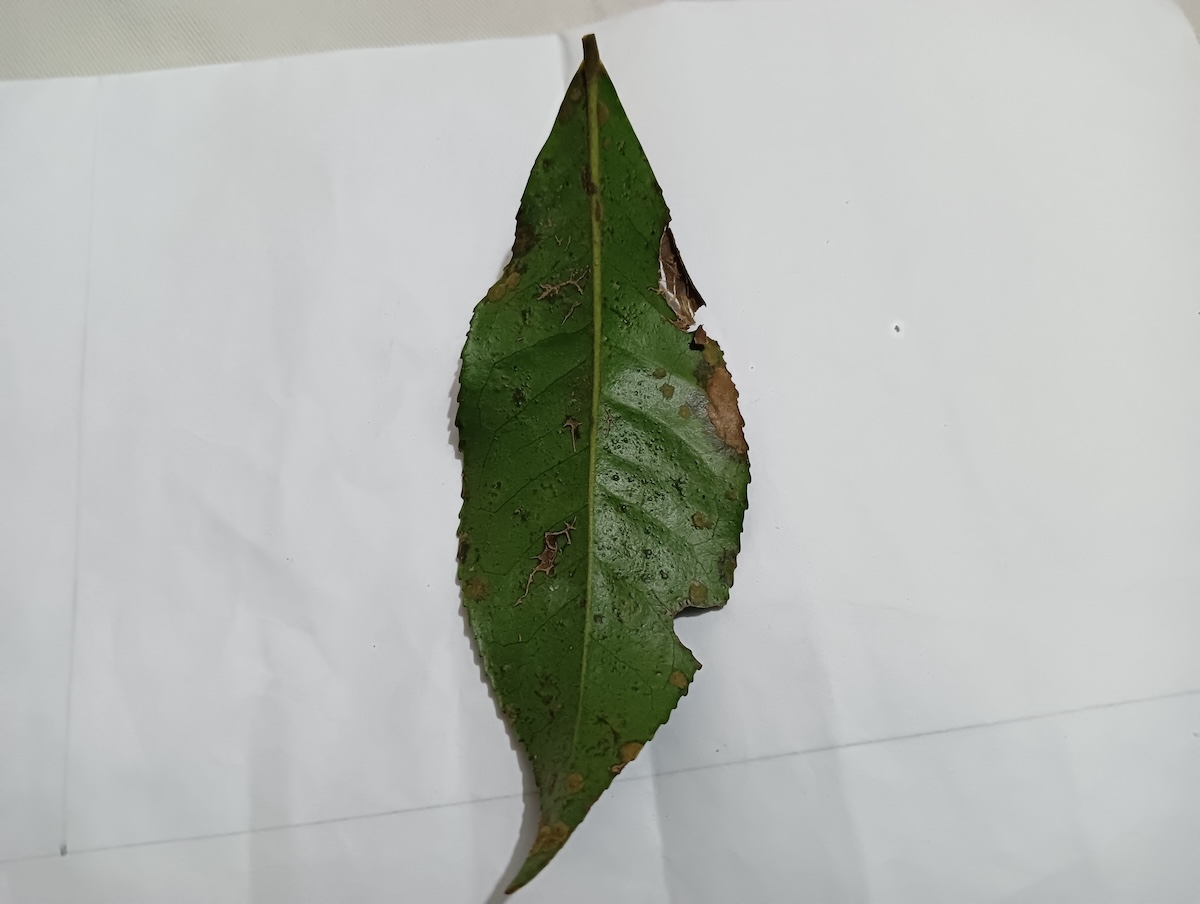
Label: Brown Blight